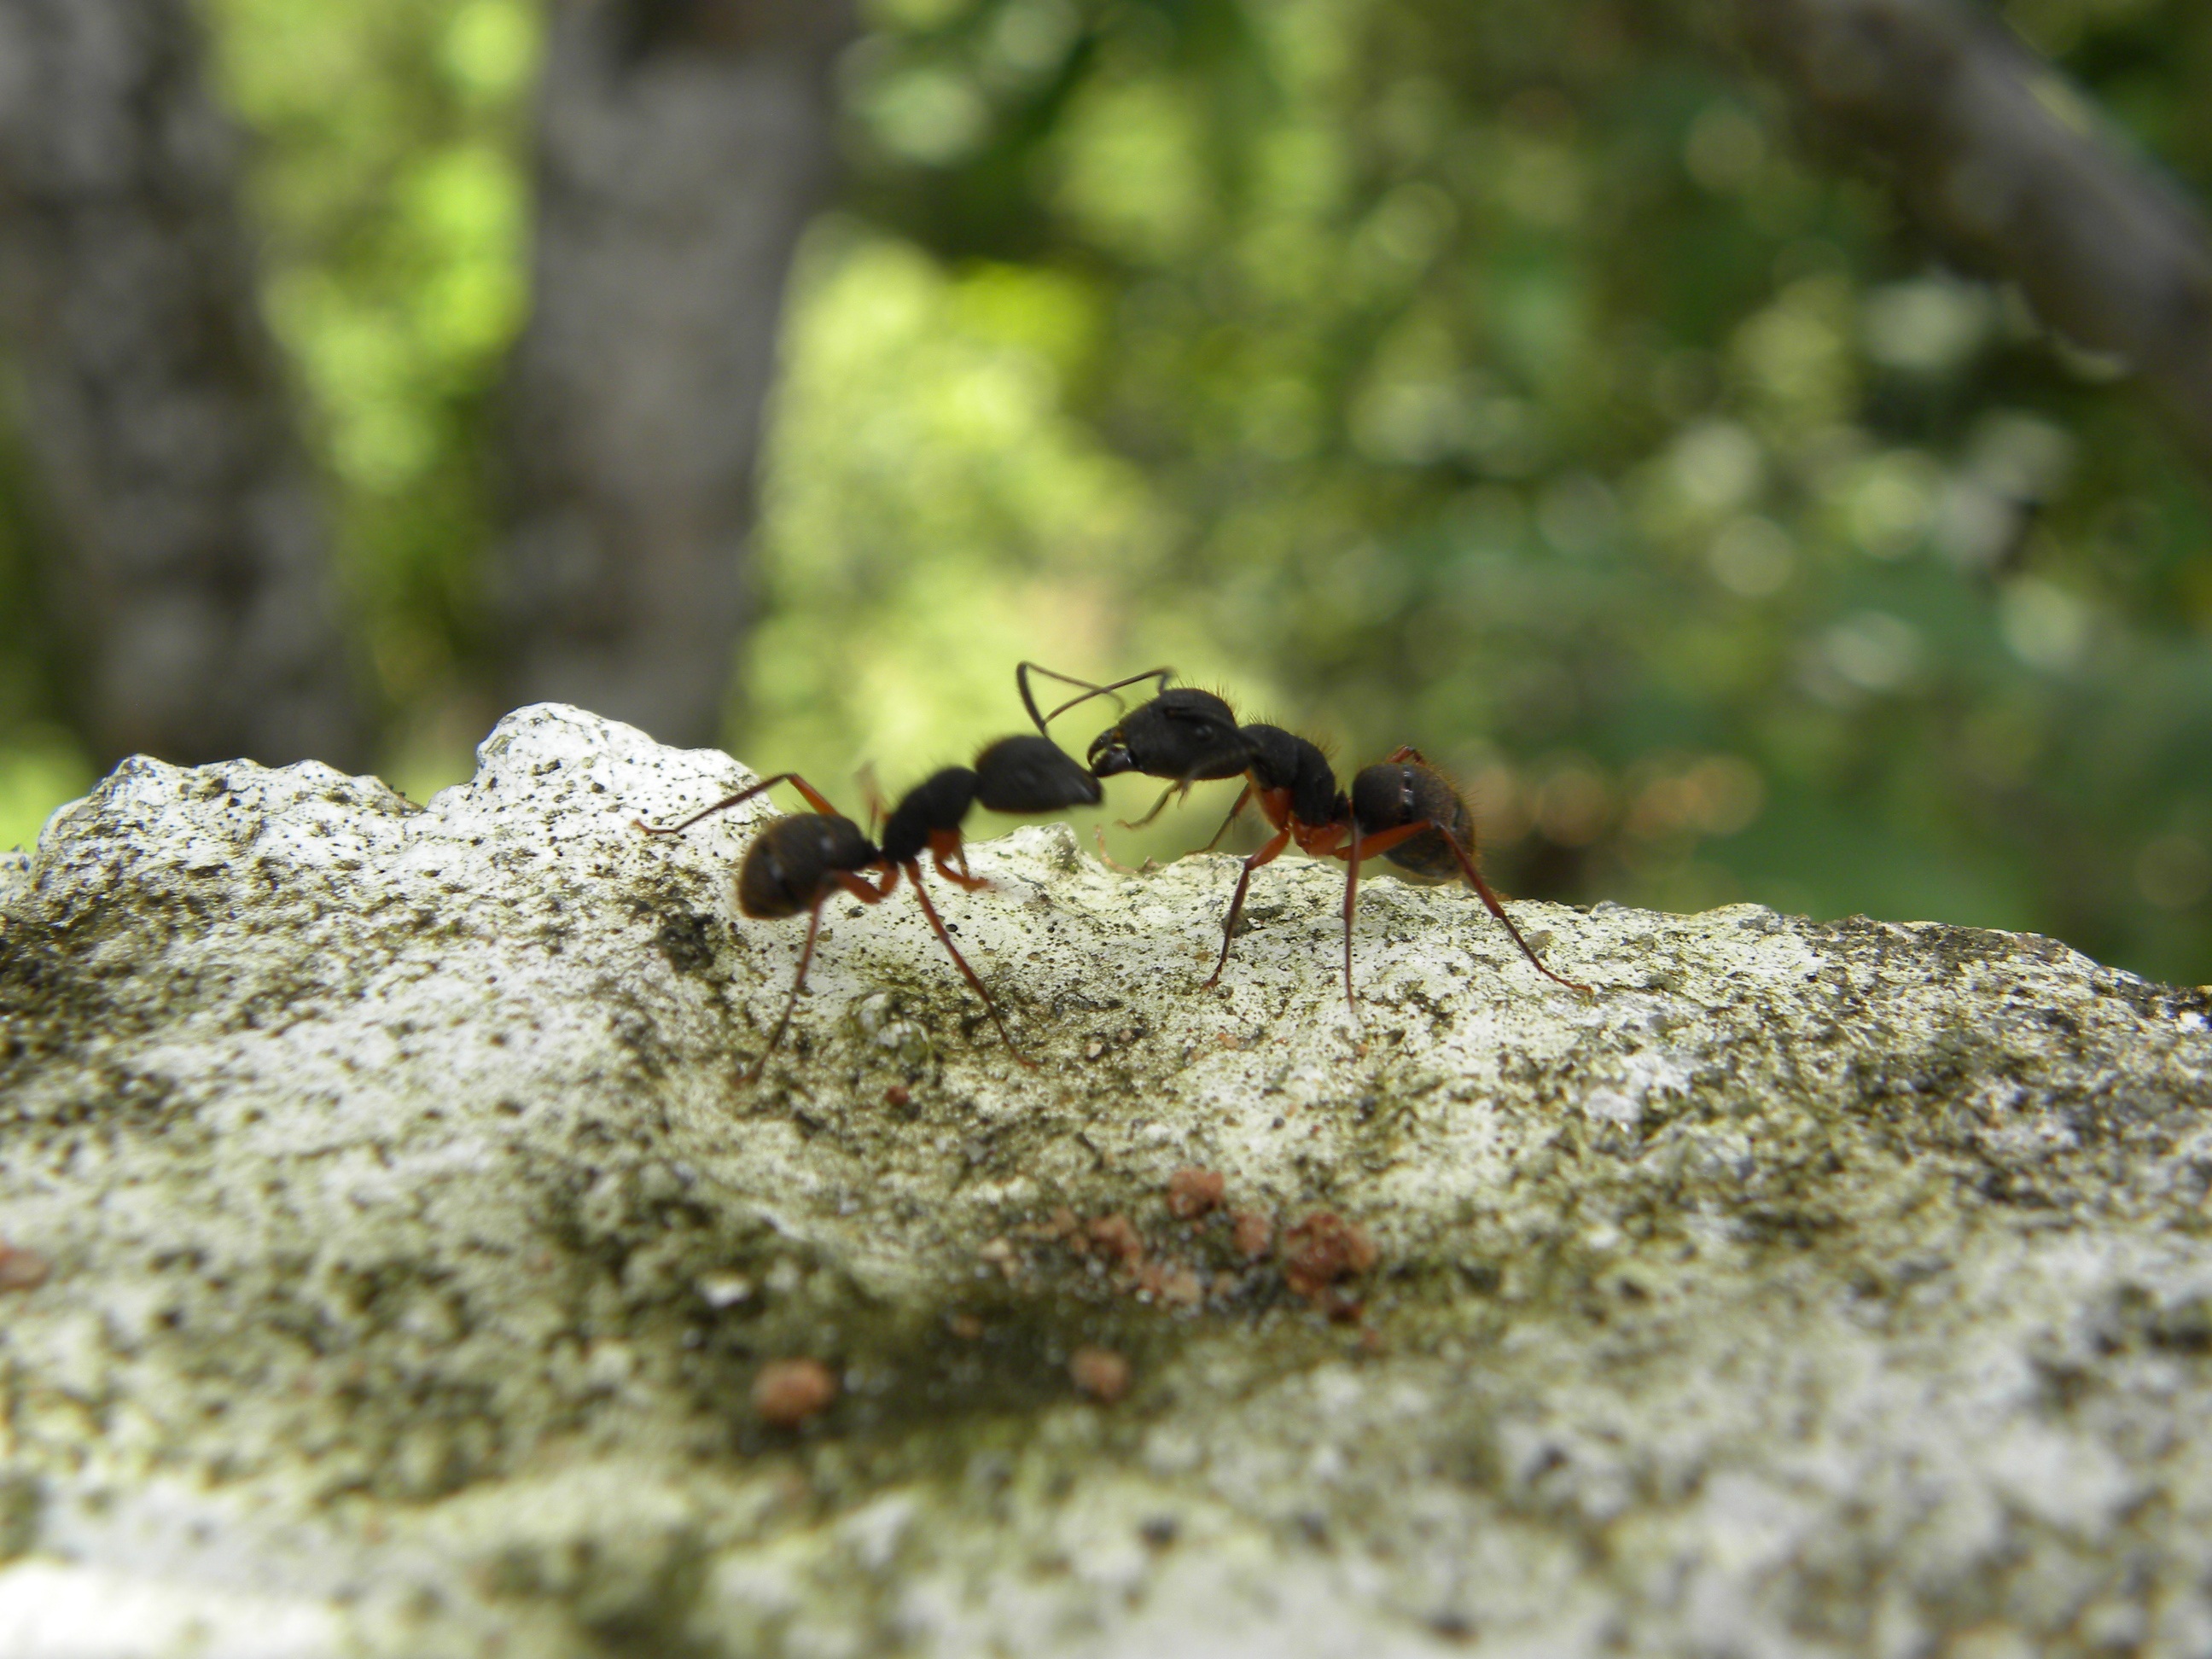
nature, photography, leaf, flower, wildlife, insect, fauna, invertebrate, close up, fighting, insects, ant, pest, ants, macro photography, arthropod, membrane winged insect